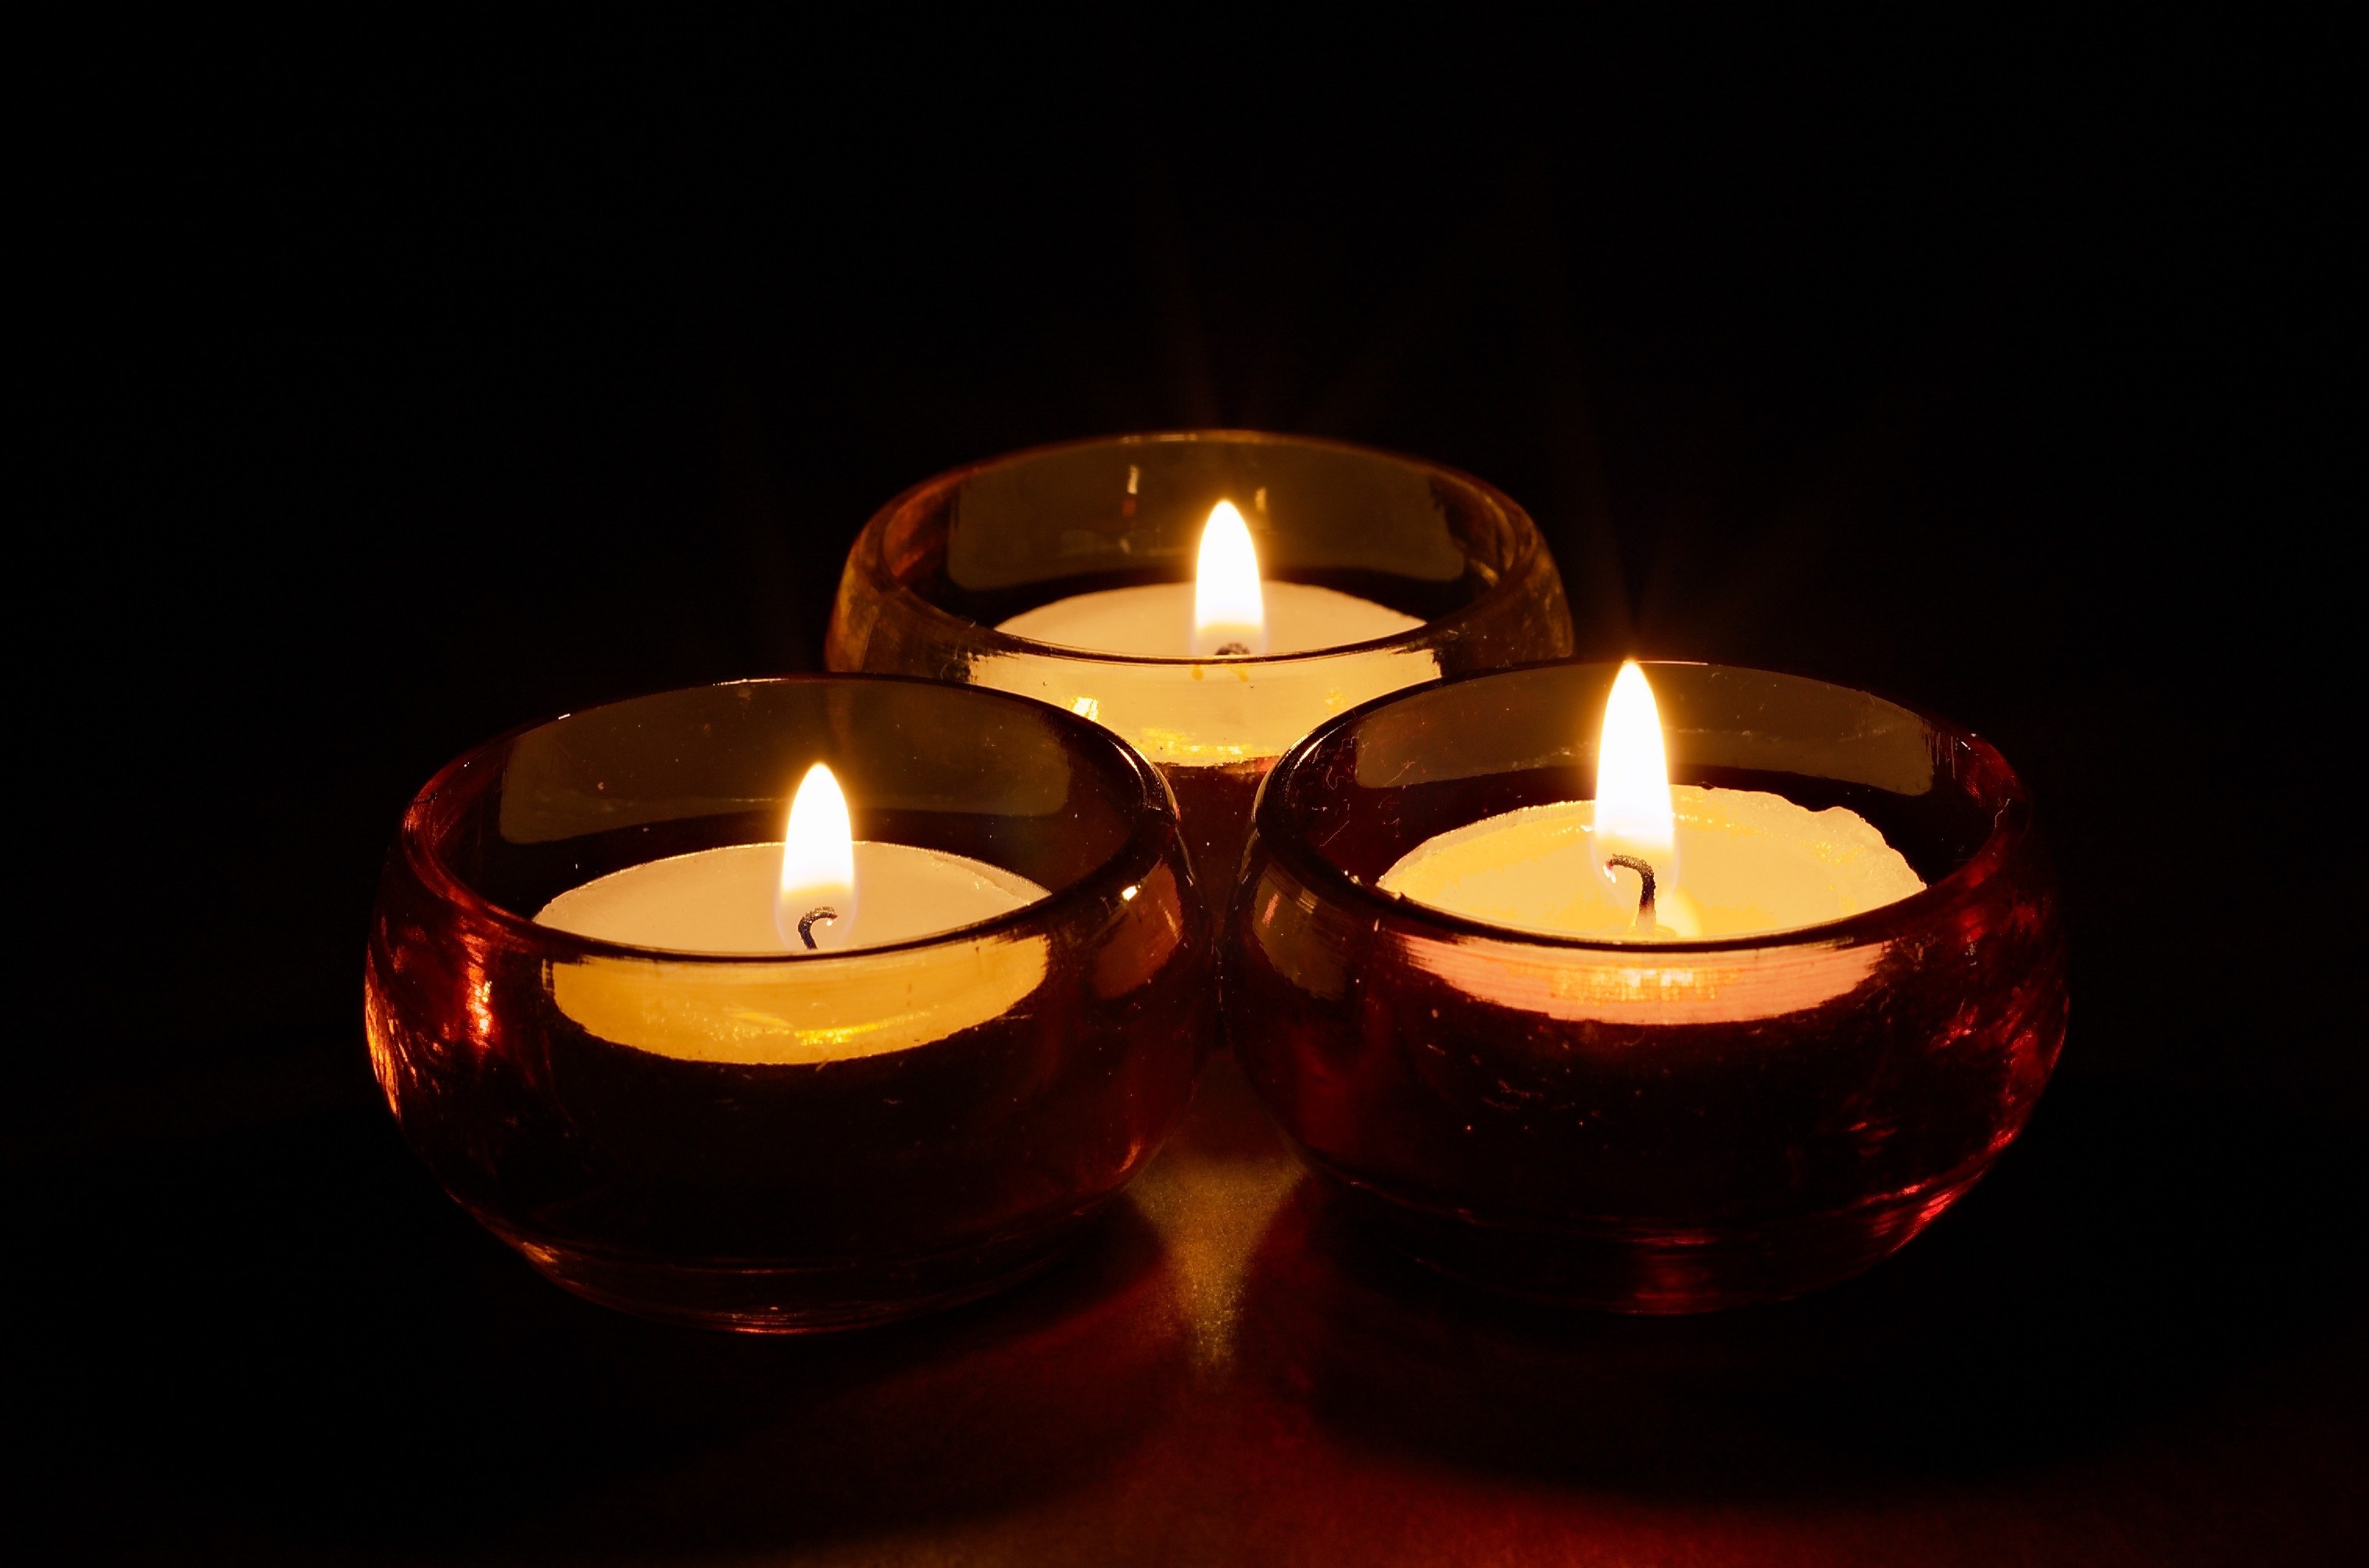
light, flame, candle, lighting, decor, flameless candle